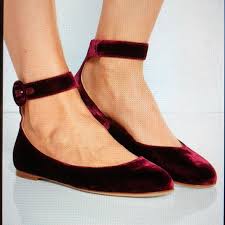
Label: Ballet Flat